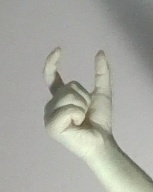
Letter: nun